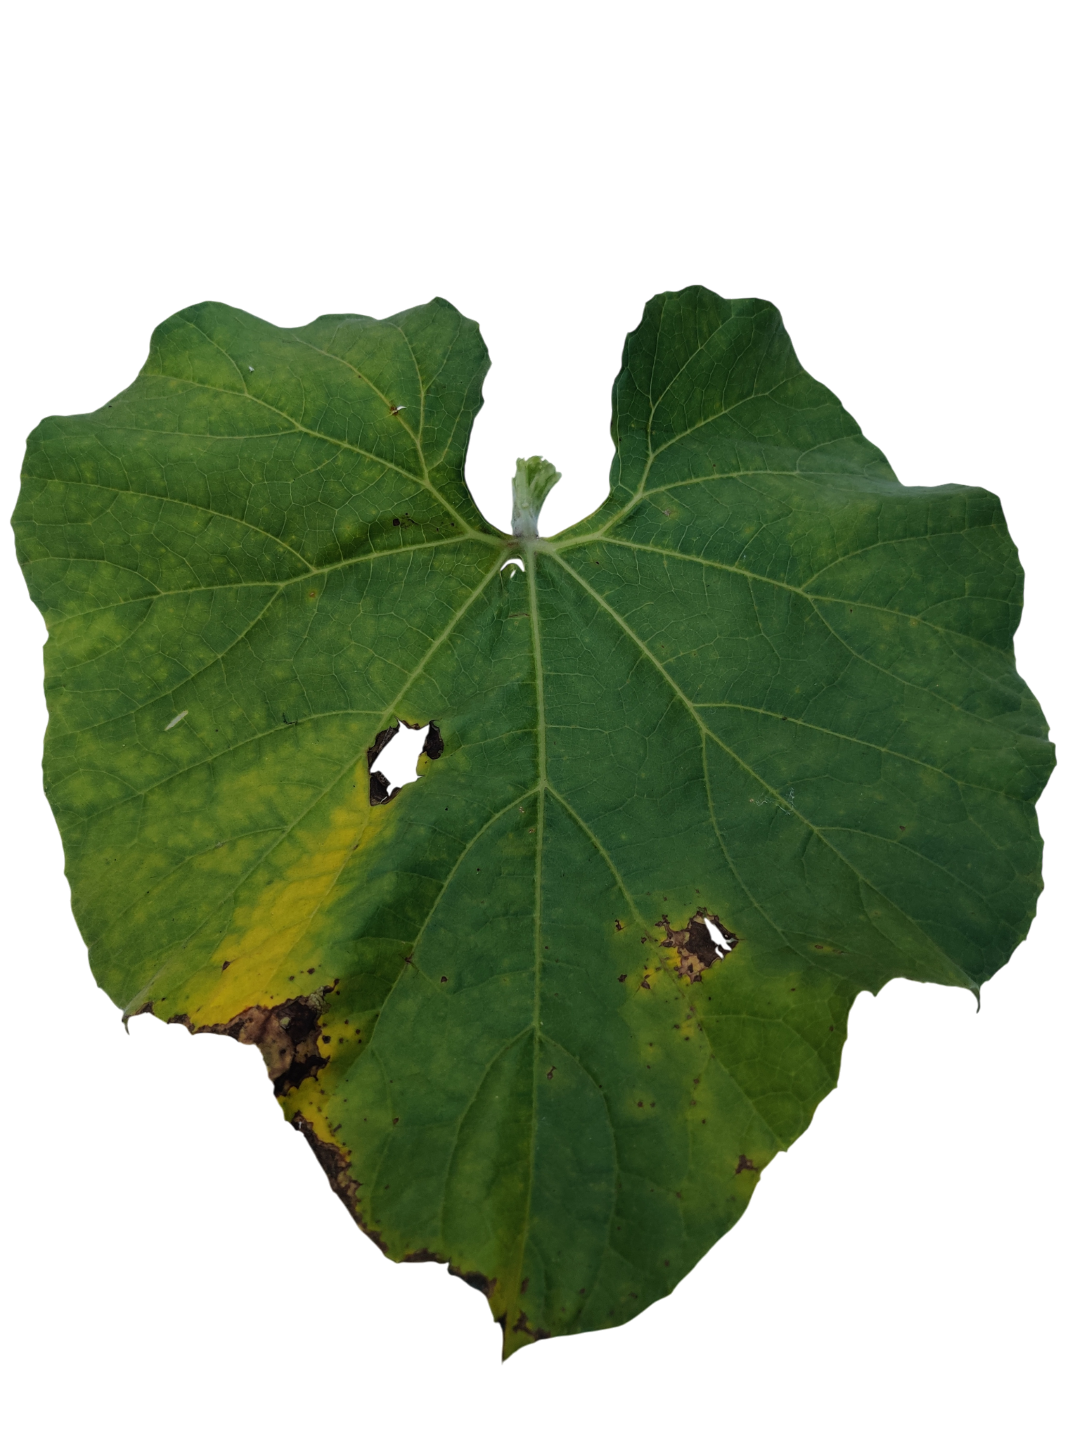
Crop: Bottle Gourd
Label: Downy_Mildew